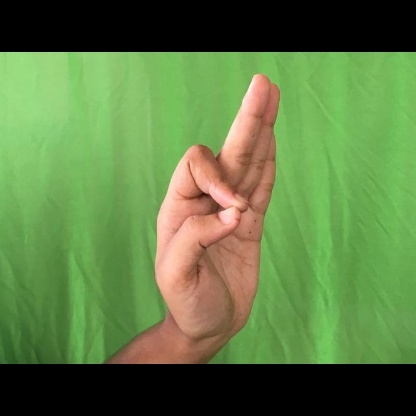
Mudra: Aralam